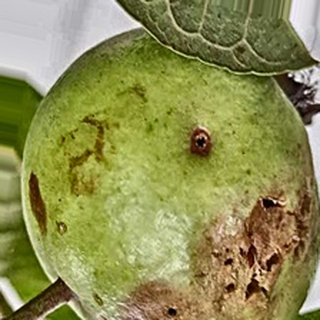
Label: guava_fruit_fly